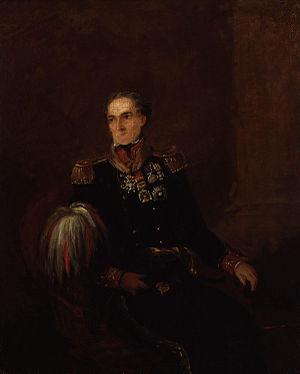
Robert Gardiner, né le 2 mai 1781 et mort en 26 juin 1864 à Esher, est un homme politique et militaire britannique qui fut gouverneur de Gibraltar de décembre 1848 à juillet 1855.